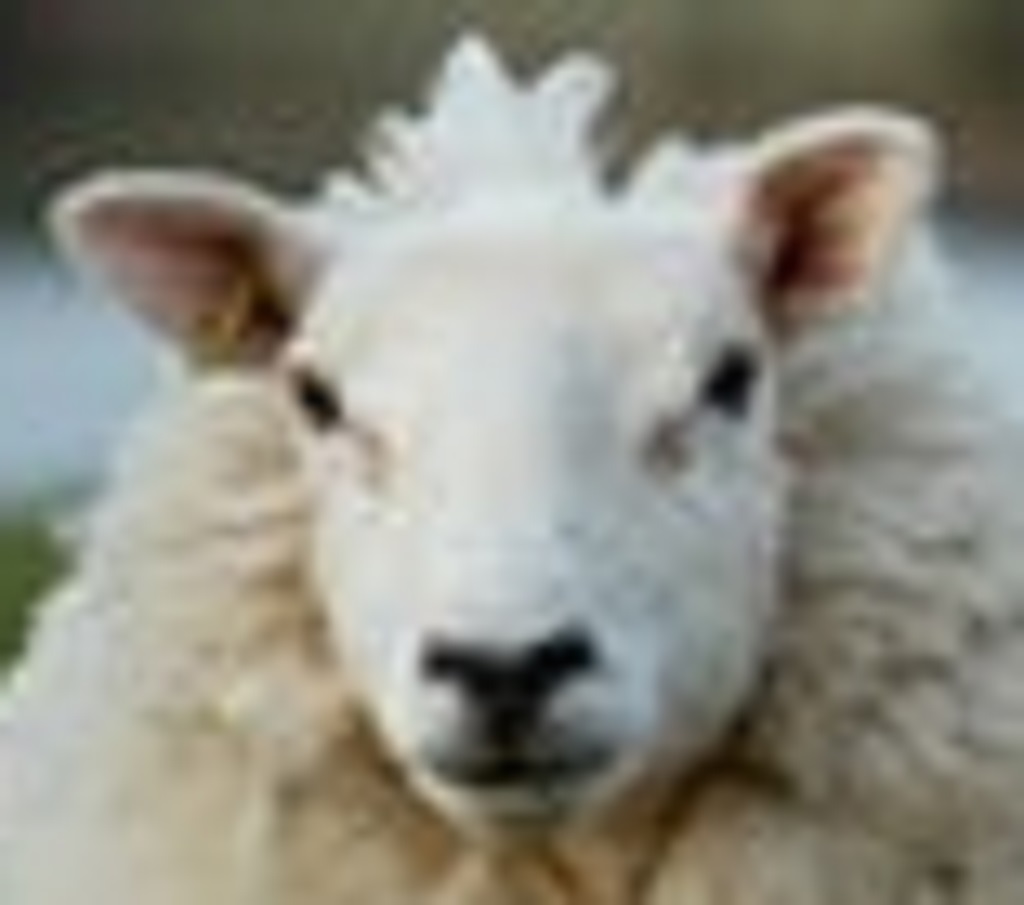
Label: no pain